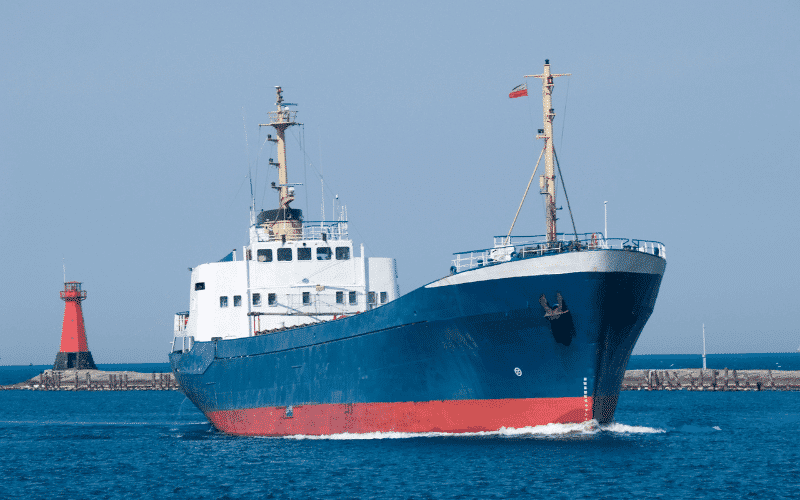
Vehicle type: Ships